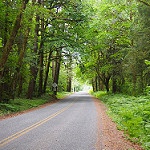
Scene: Outdoor